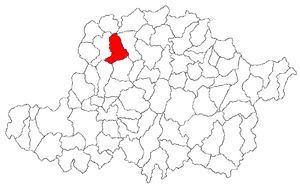
Chișinau-Criș est une ville du județ d'Arad de la région de Crișana, en Roumanie, située à 43 km d'Arad et à 72 km de la ville d'Oradea. Selon le recensement de 2011, la ville de Chișinau-Criș a une population de 7 987 habitants.